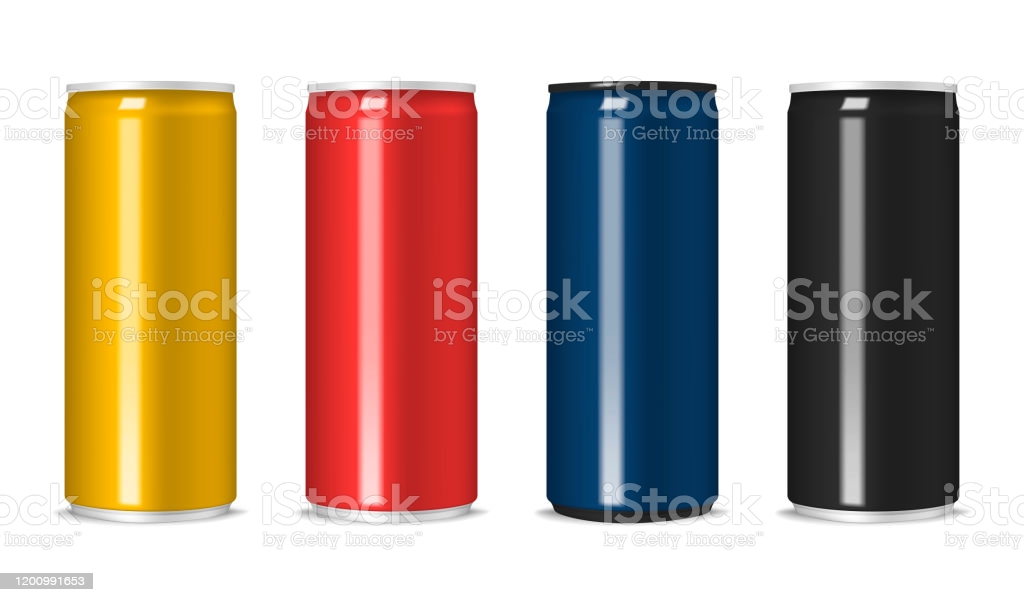
Label: metal